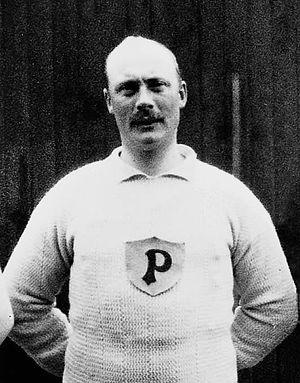
Erik Larsson fut un ancien tireur à la corde suédois. Il a participé aux Jeux olympiques de 1912 avec l'équipe de la Police de Stockholm de tir à la corde et remporta la médaille d'or.